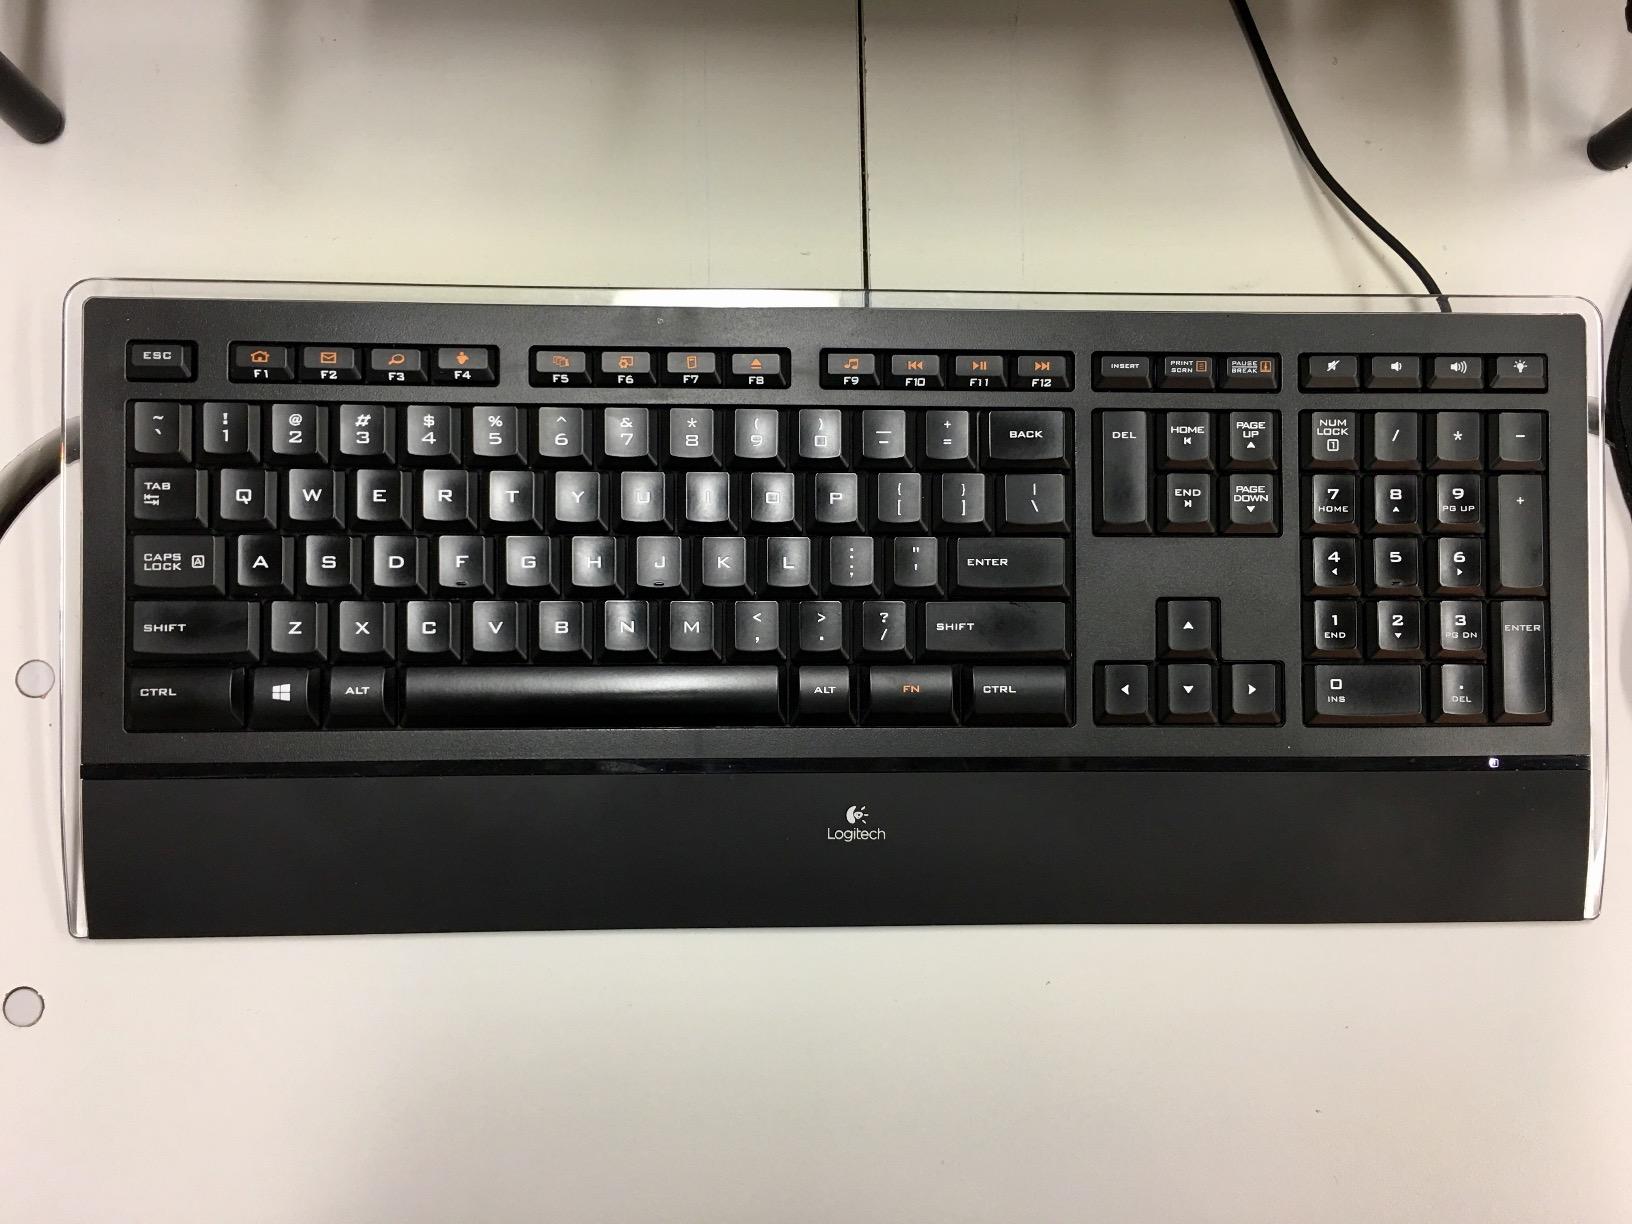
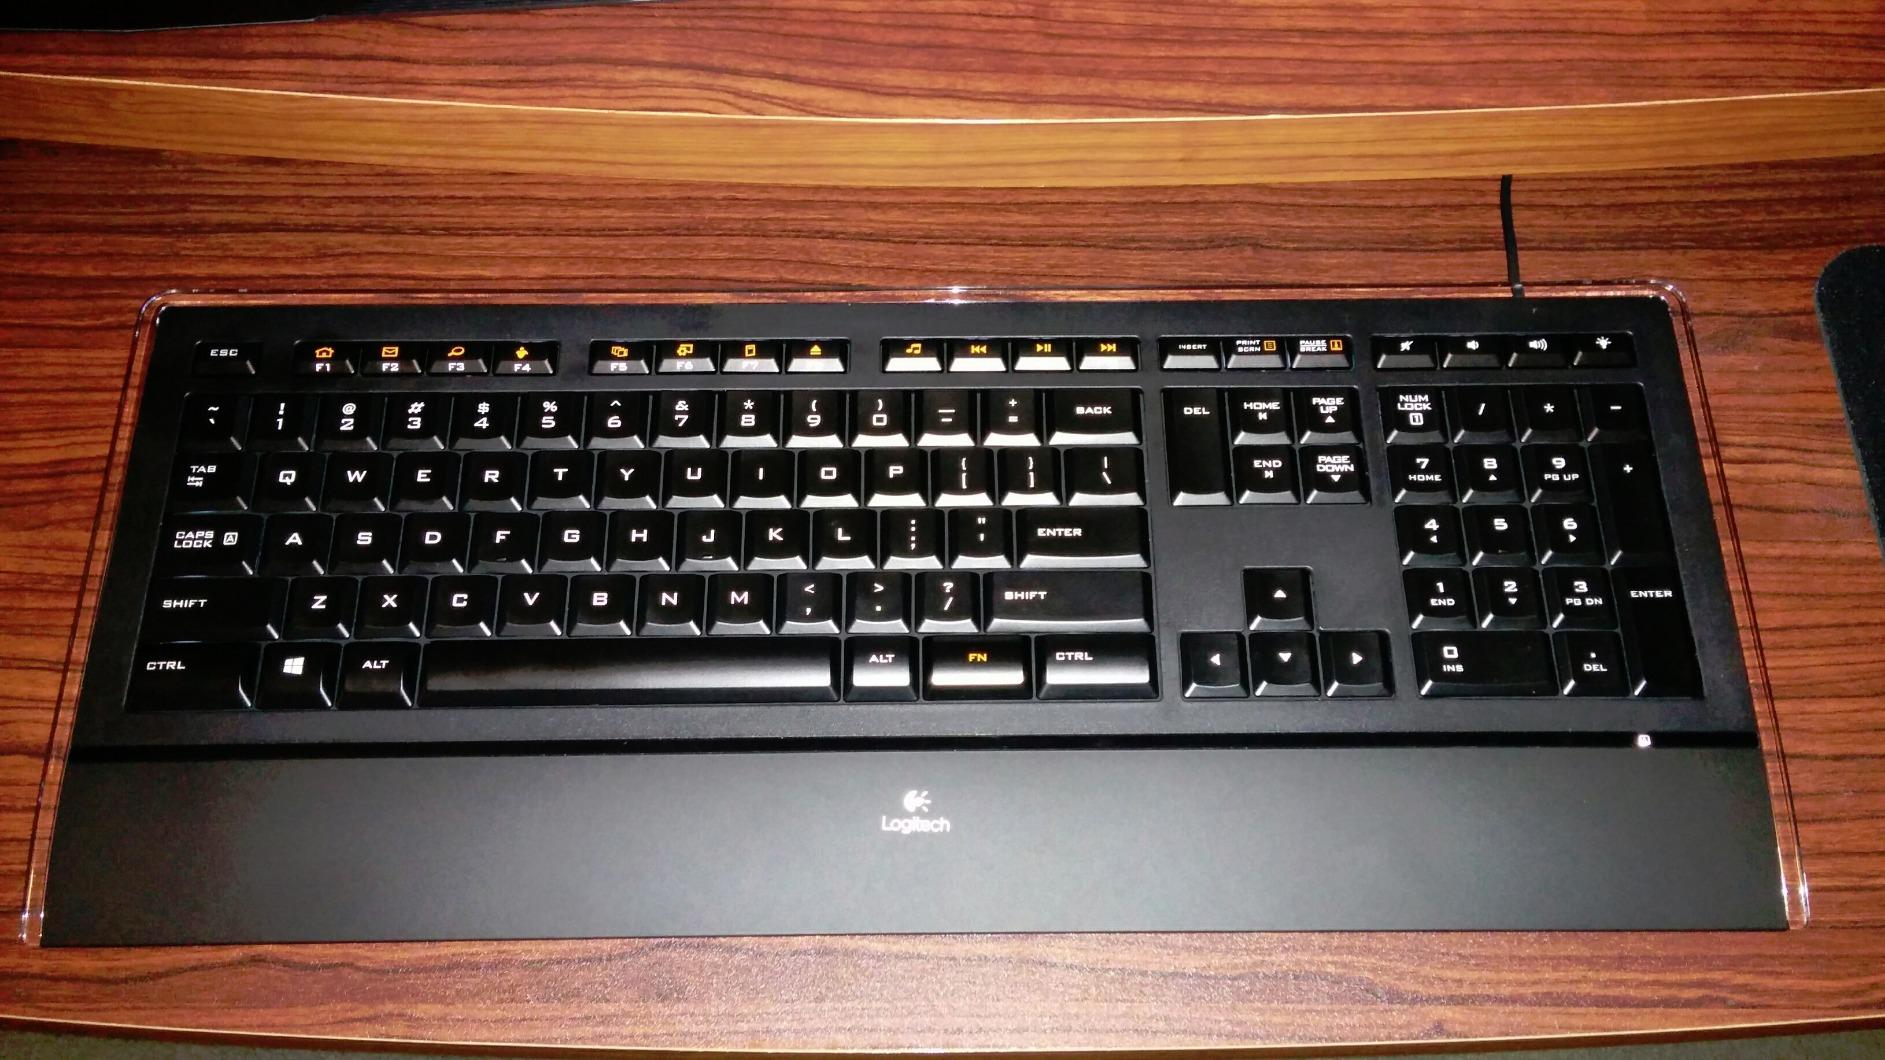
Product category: keyboard
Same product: yes